List of DokiDoki! PreCure episodes

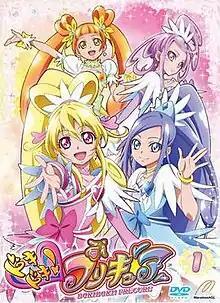
Cover of first DVD volume released by Marvelous AQL featuring (clockwise from bottom left) Cure Heart, Cure Rosetta, Cure Sword and Cure Diamond.

"DokiDoki! PreCure" is the tenth anime television series in Izumi Todo and Bandai's "Pretty Cure" franchise, produced by Asahi Broadcasting Corporation and Toei Animation. The series follows Mana Aida and her friends as they become legendary warriors known as the Pretty Cure in order to fight against the evil Jikochu, who attempt to manipulate the hearts of innocent people.